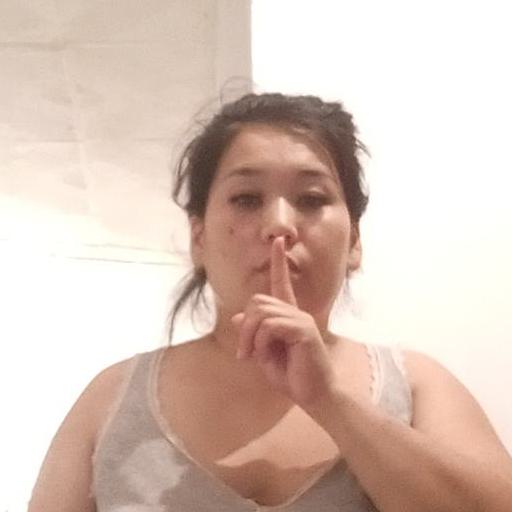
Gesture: mute